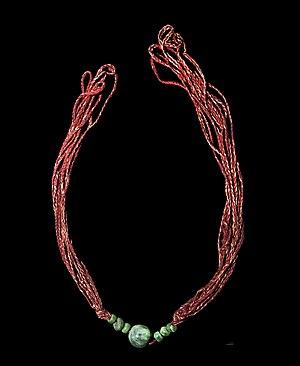
Collier constitué de sept perles de jadéite sur deux écheveaux de cordons de poils de Roussette (Pteropus vetulus) Population
Le peuple kanak est un peuple autochtone mélanésien français de Nouvelle-Calédonie dans le Pacifique Sud. Il constitue la population majoritaire de la province Nord et de la province des îles Loyauté.
Le muséum de Toulouse est un musée d'histoire naturelle et d'ethnologie situé dans le Jardin des Plantes de Toulouse, quartier de Busca-Montplaisir. Le Muséum d'histoire naturelle de Toulouse abrite une collection de plus de deux millions et demi de pièces sur une superficie d'environ 6 000 m², sans compter les annexes extérieures. Il est le deuxième plus grand de France après le Muséum national d'histoire naturelle de Paris.